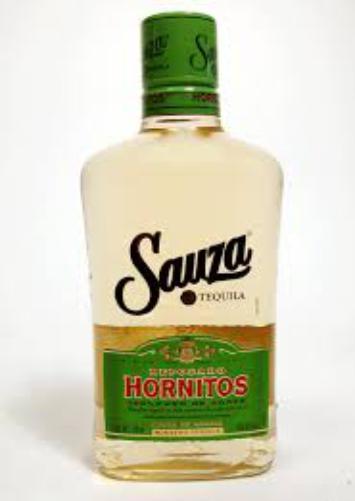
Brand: Hornitos
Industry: Food